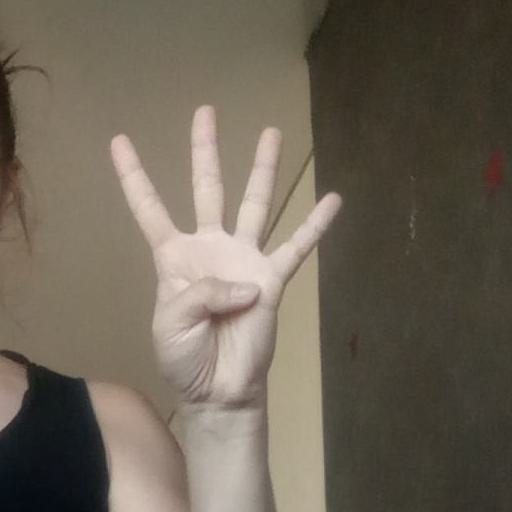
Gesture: four